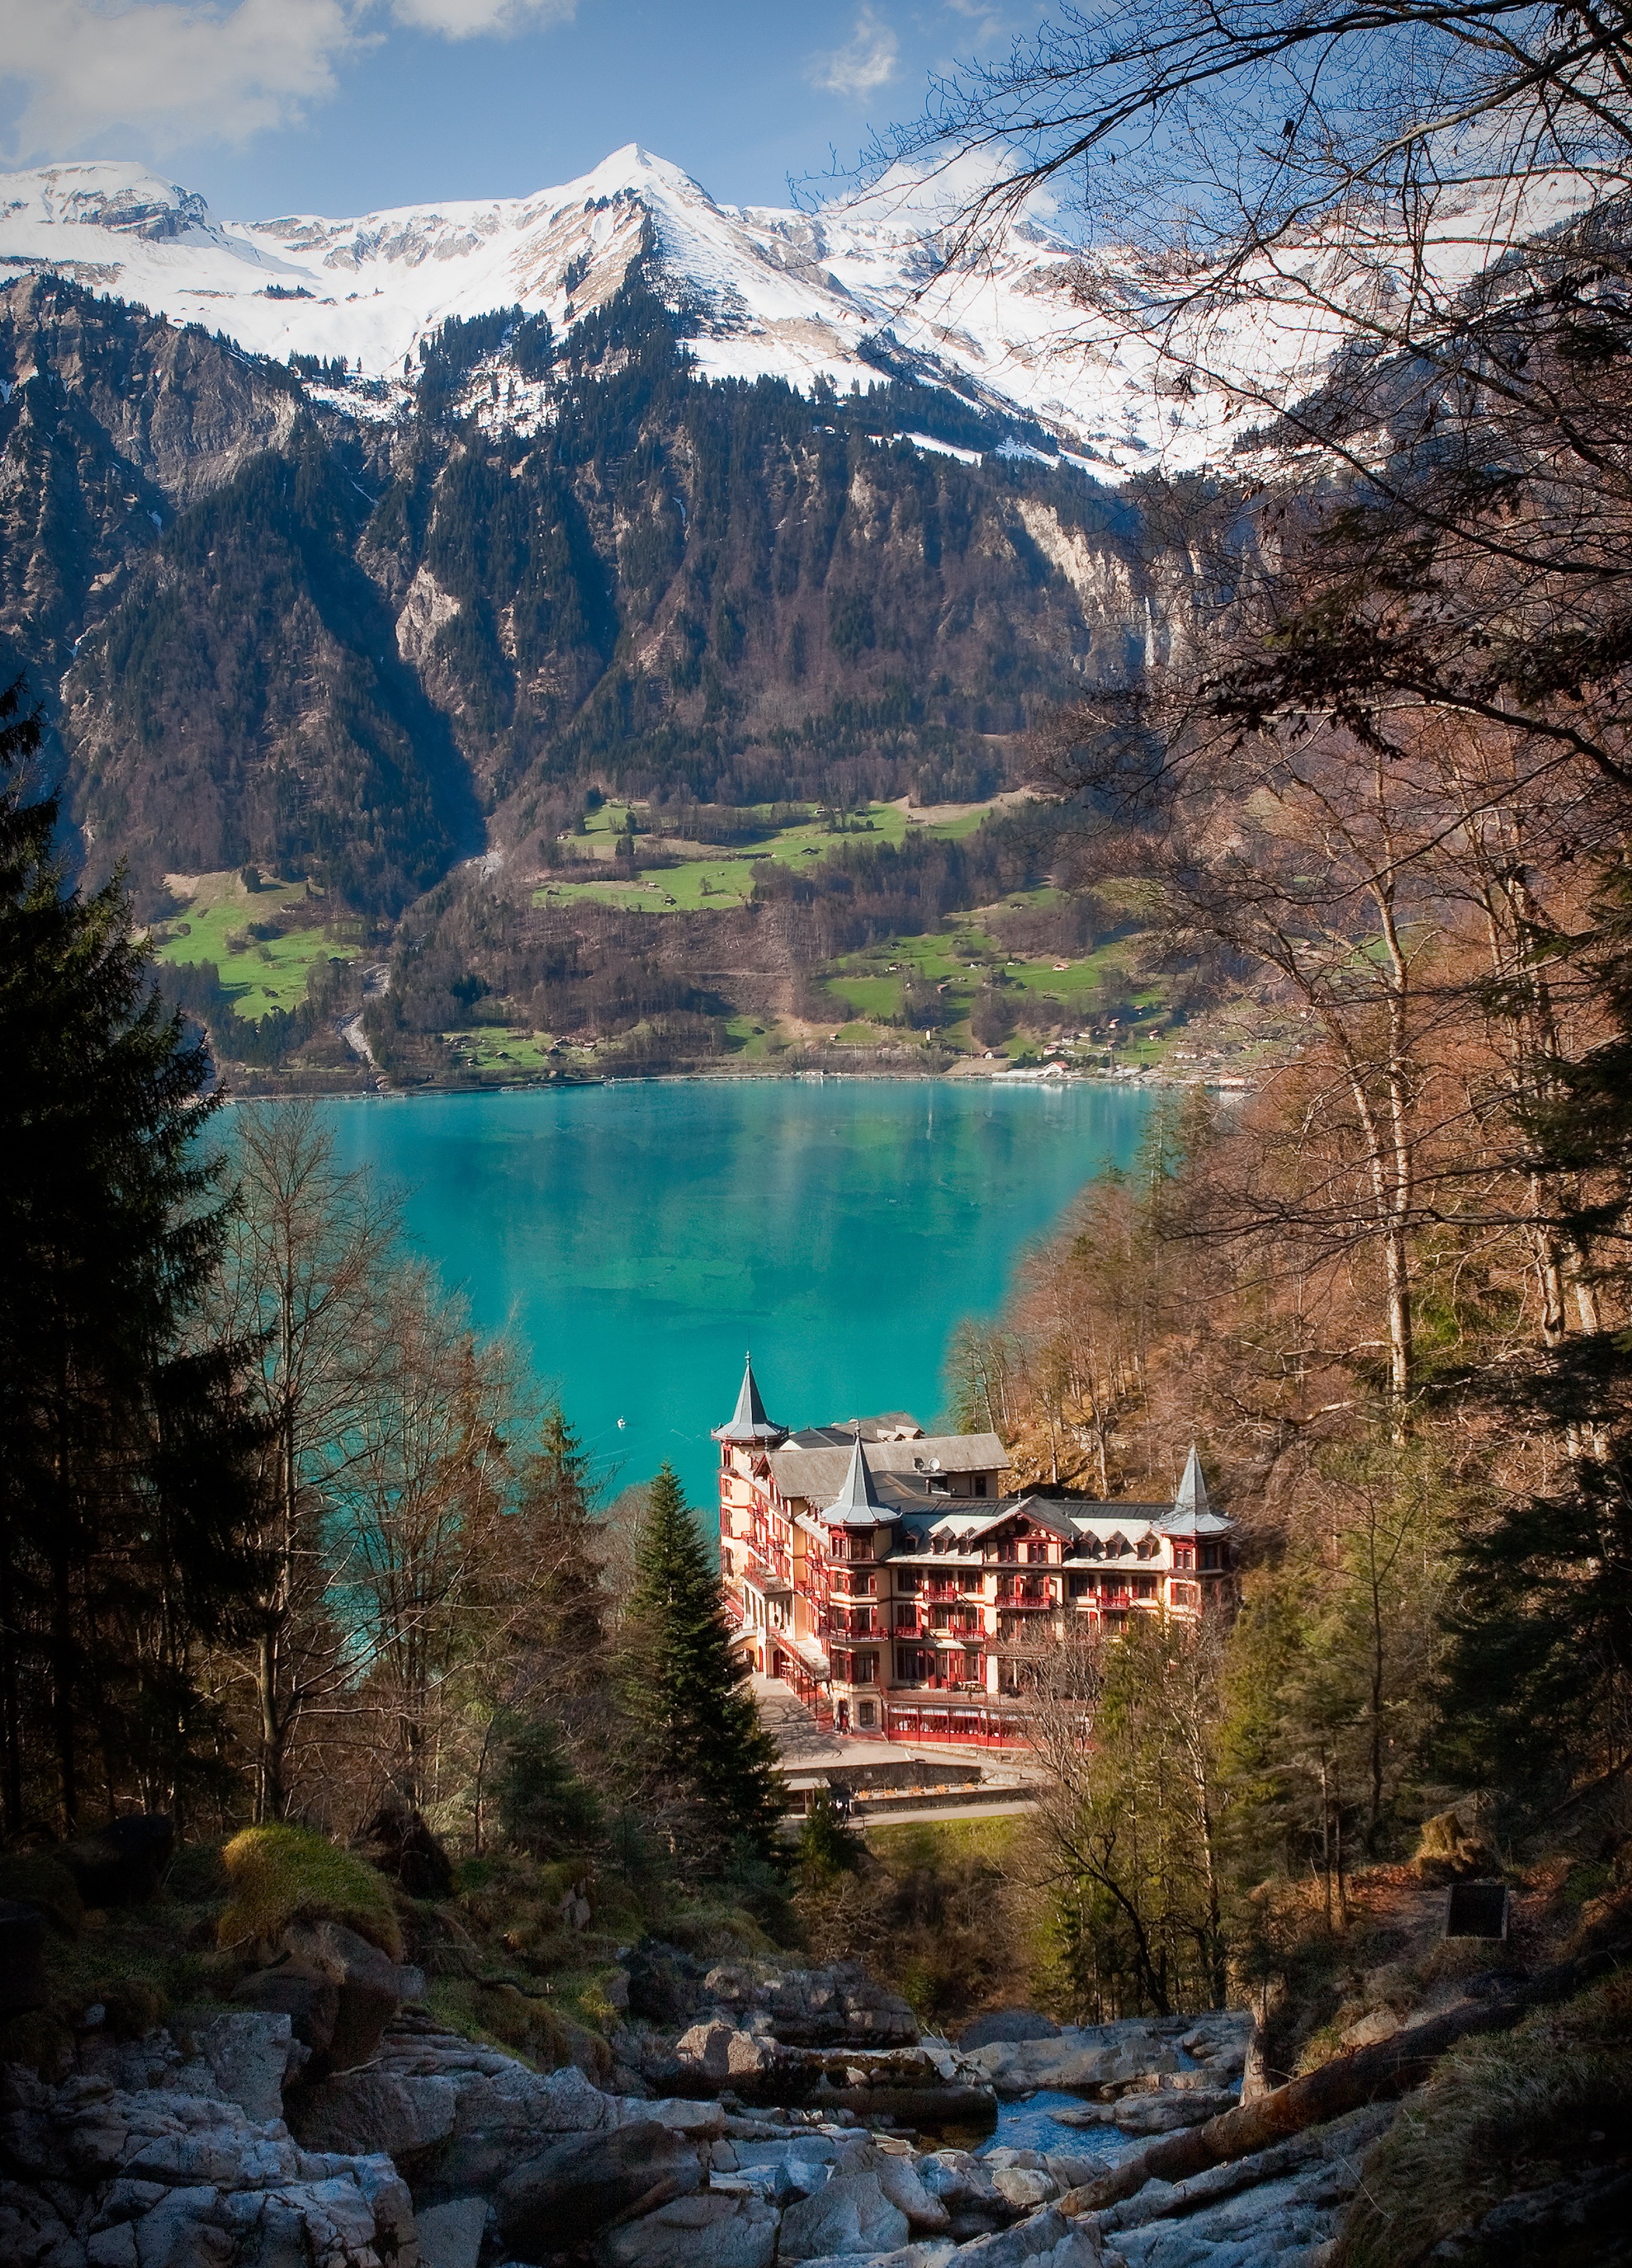
mountain, lake, river, valley, mountain range, reflection, fjord, body of water, loch, landform, geographical feature, mountainous landforms